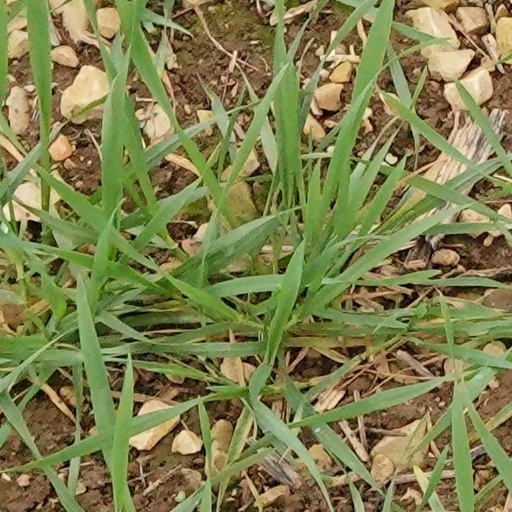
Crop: wheat